Selby (Brayton Gates) railway station

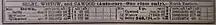
April 1910 Railway timetable

By 1914 there were two Market Day extras and four daily trains, but by 1923, whilst the Market Day extras remained, only two daily trains survived, morning and mid-evening.